Ein Heller und ein Batzen

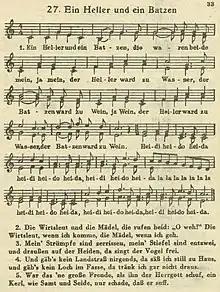
"Ein Heller und ein Batzen" in "Das neue Soldaten-Liederbuch. Die bekanntesten und meistgesungenen Lieder unserer Wehrmacht". Mainz 1938

"Ein Heller und ein Batzen", also known by its chorus of "Heidi, heido, heida", (with all three words being modifications of the name Adelheid) is a German folk song. Written by in the 1820s as a student drinking song, it later became a popular marching song in the Wehrmacht during the Second World War.